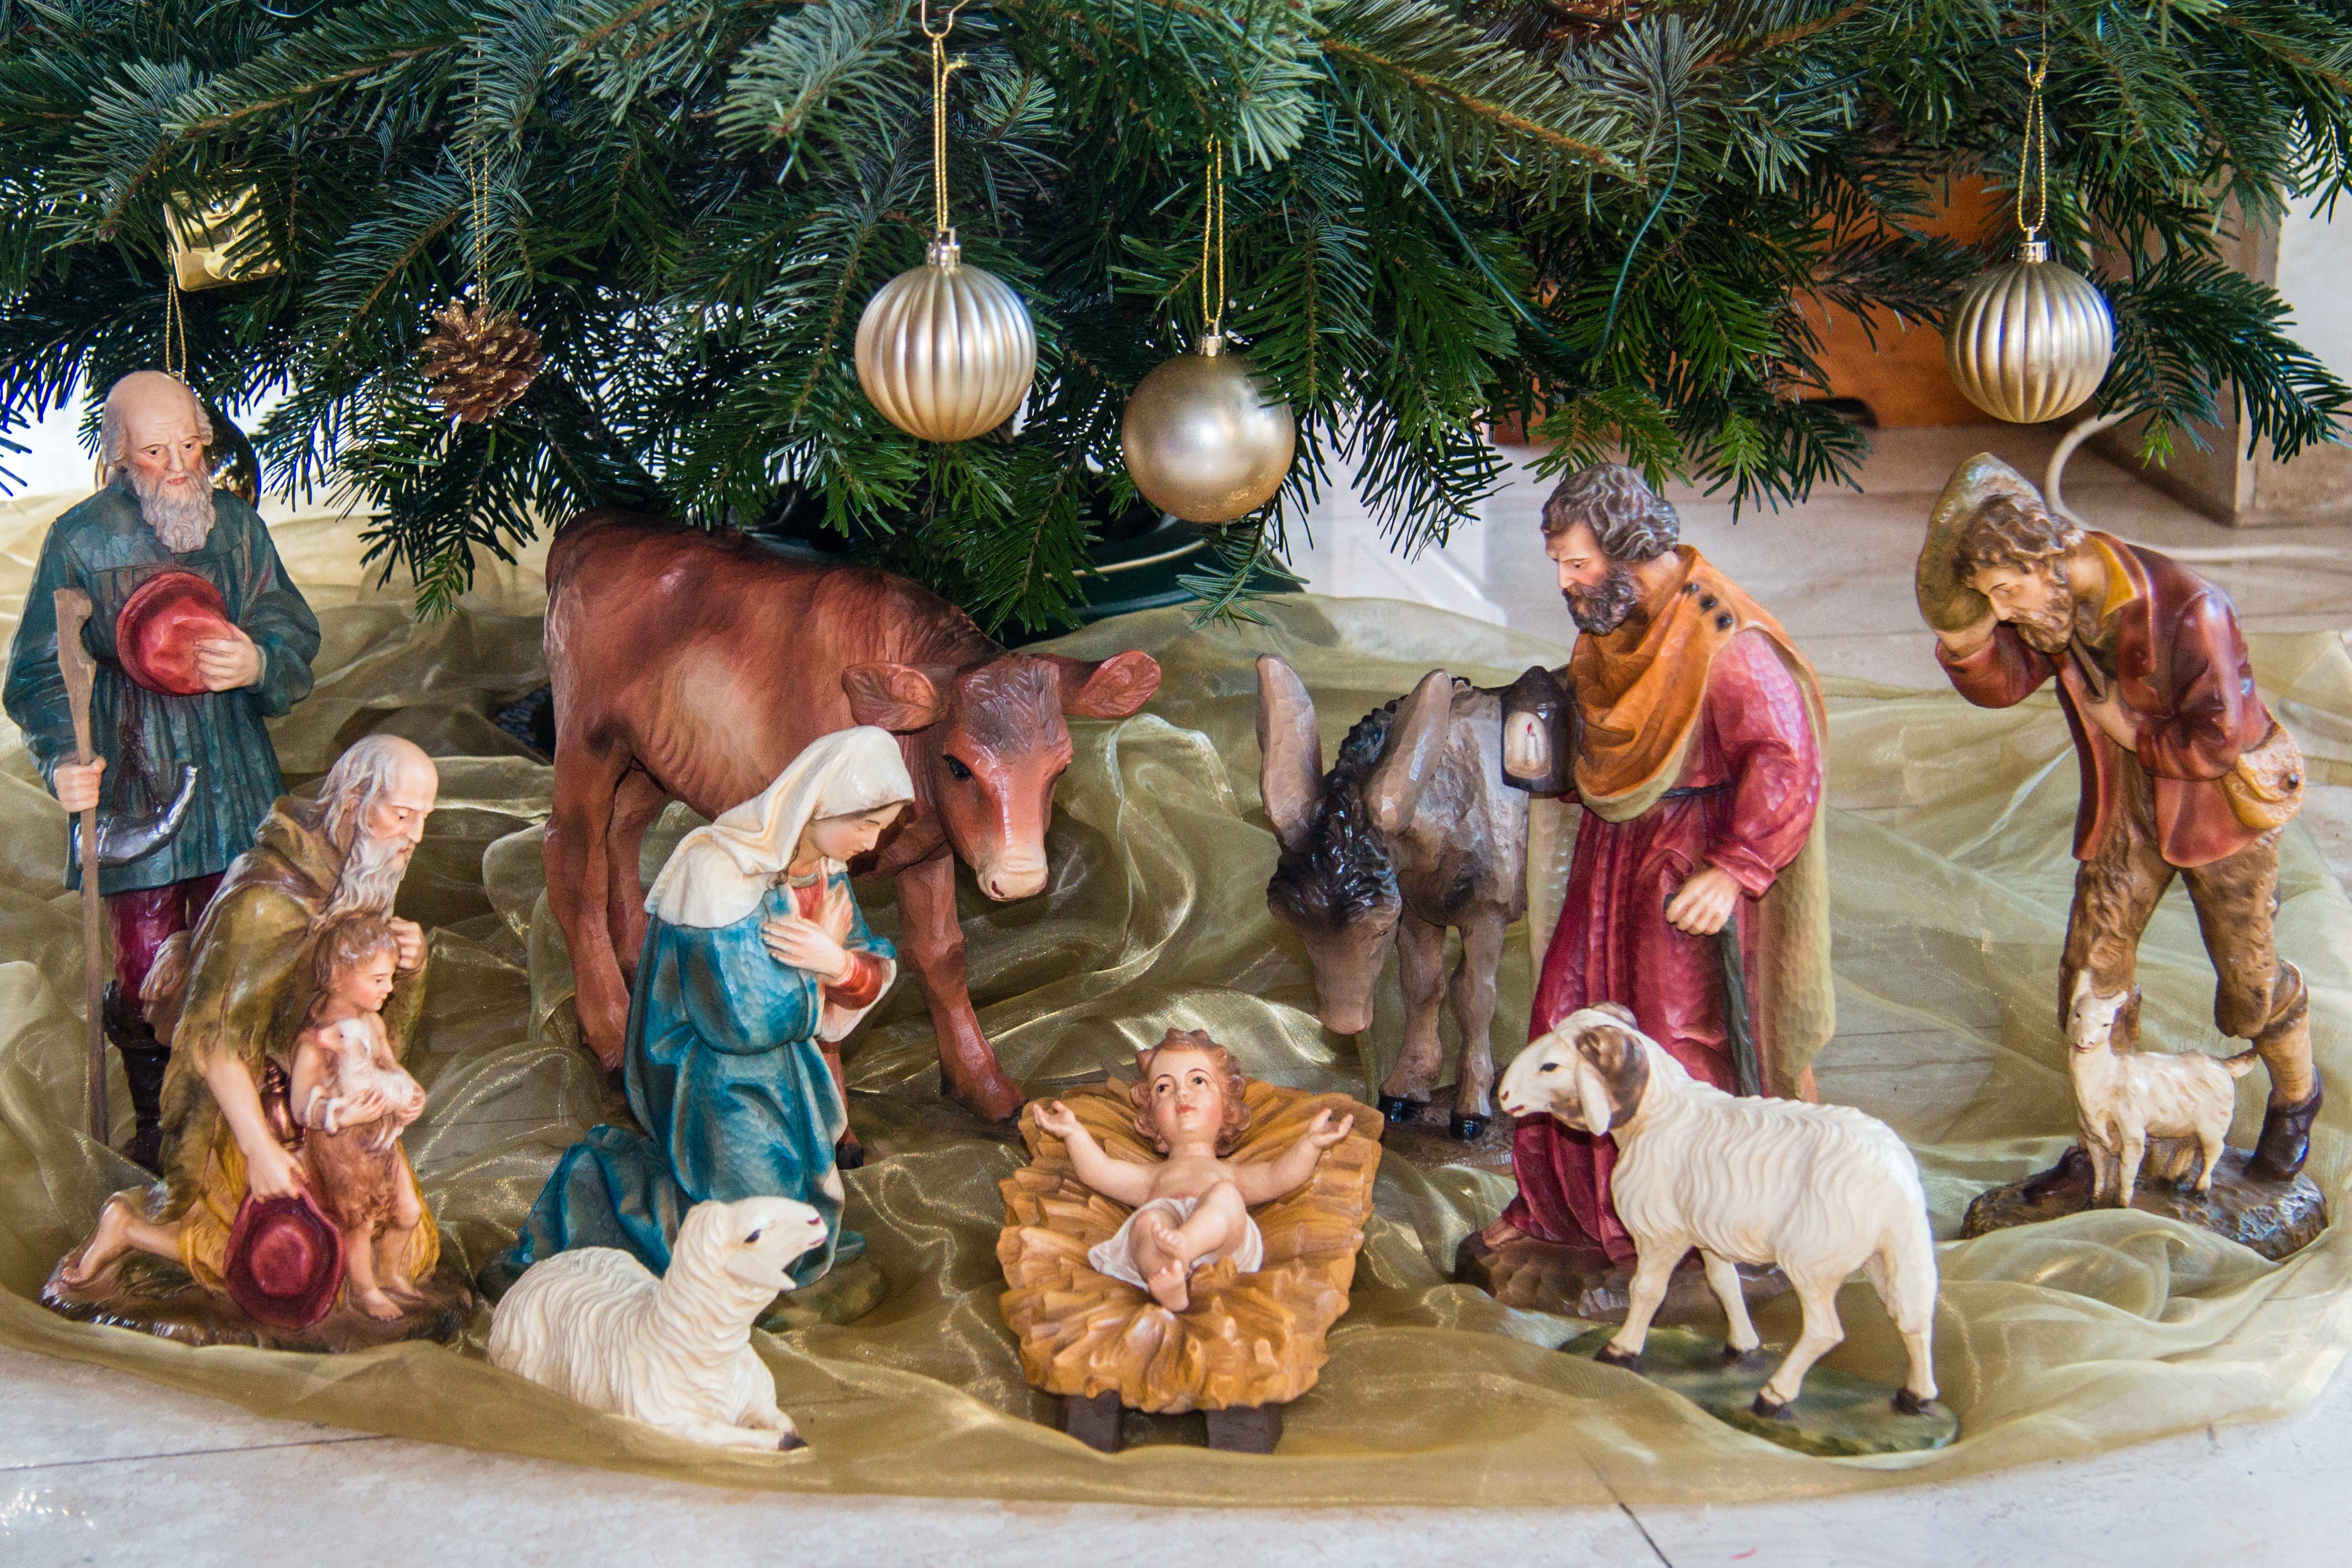
holiday, christmas, decor, advent, christmas decoration, father christmas, family, stall, crib, bethlehem, christmas eve, nativity scene